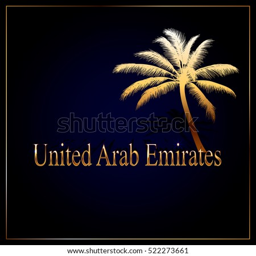
emirate with a palm tree and the frame